Dahieh

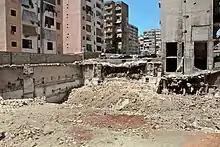
A crater in Dahieh in 2008, two years after the 2006 Lebanon War

Hours after the August 14, 2006, ceasefire, Hezbollah pledged to reconstruct houses for the residents of Dahieh, and offered rent money for the period in which they were being built.